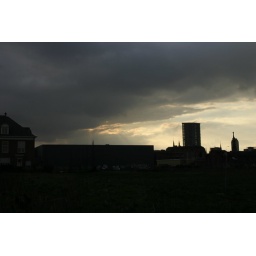
An empty field in a quite large city. for me it was a good place with a nice sky to capture.